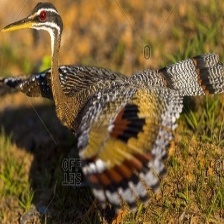
Species: SUNBITTERN
Scientific name:  EURYPYGA HELIAS